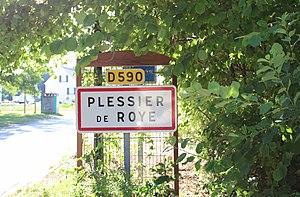
Entrée du village.
Plessis-de-Roye, appelée également Plessier-de-Roye comme écrit sur le panneau d'entrée du village, est une commune française située dans le département de l'Oise en région Hauts-de-France.